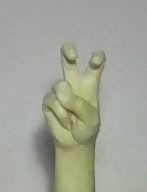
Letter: toot